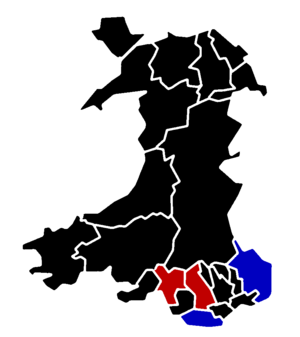
Les élections locales britanniques de 2008 ont eu lieu le 1ᵉʳ mai.